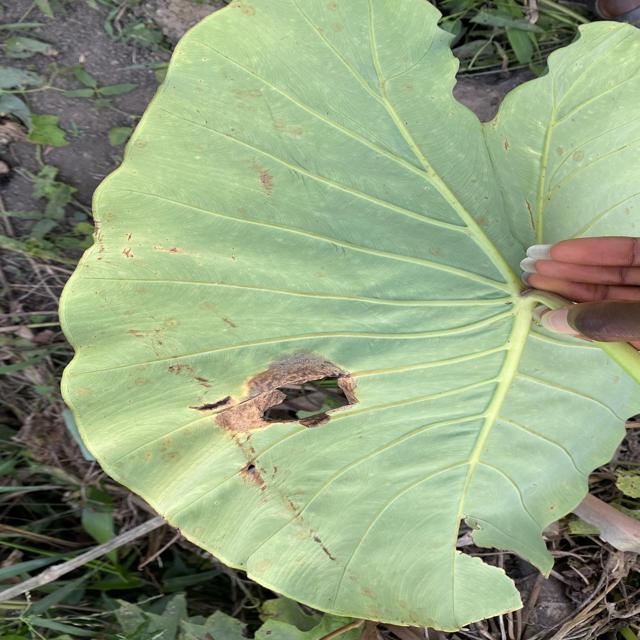
Label: Mid_Blight